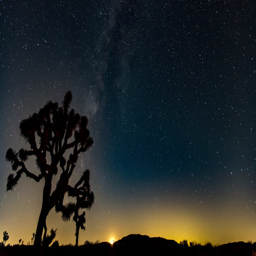
time - lapse of the milky way galaxy over biological species